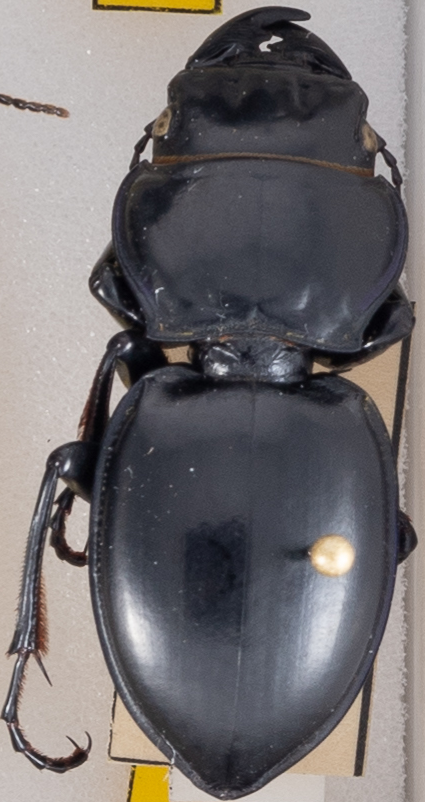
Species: Pasimachus californicus
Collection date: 2022-09-07
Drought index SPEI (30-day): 0.47
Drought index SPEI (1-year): -2.09
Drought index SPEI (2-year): -1.01